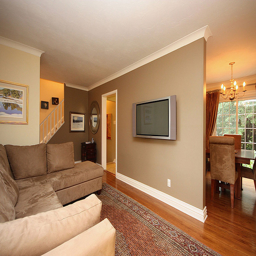
The living room is clean and ready for us to use.
a clean living room with a brown couch and flat screen television
a living room with a couch and tv
Large wall mounted monitor in nicely decorated home.
The television mounted on the wall is very wide.